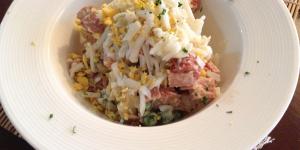
ensalada parmentier